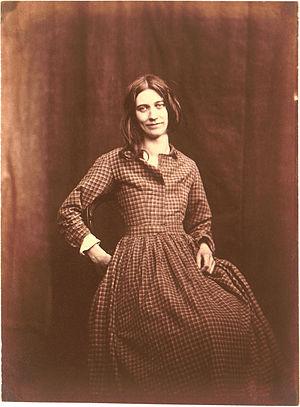
Hugh Welch Diamond est un psychiatre, photographe et polymathe britannique. Il est l'un des fondateurs de la Royal Photographic Society ; il a participé à la publication du Photographic Journal, c'est un précurseur de la photographie médicale et membre de la Society of Antiquaries of London.